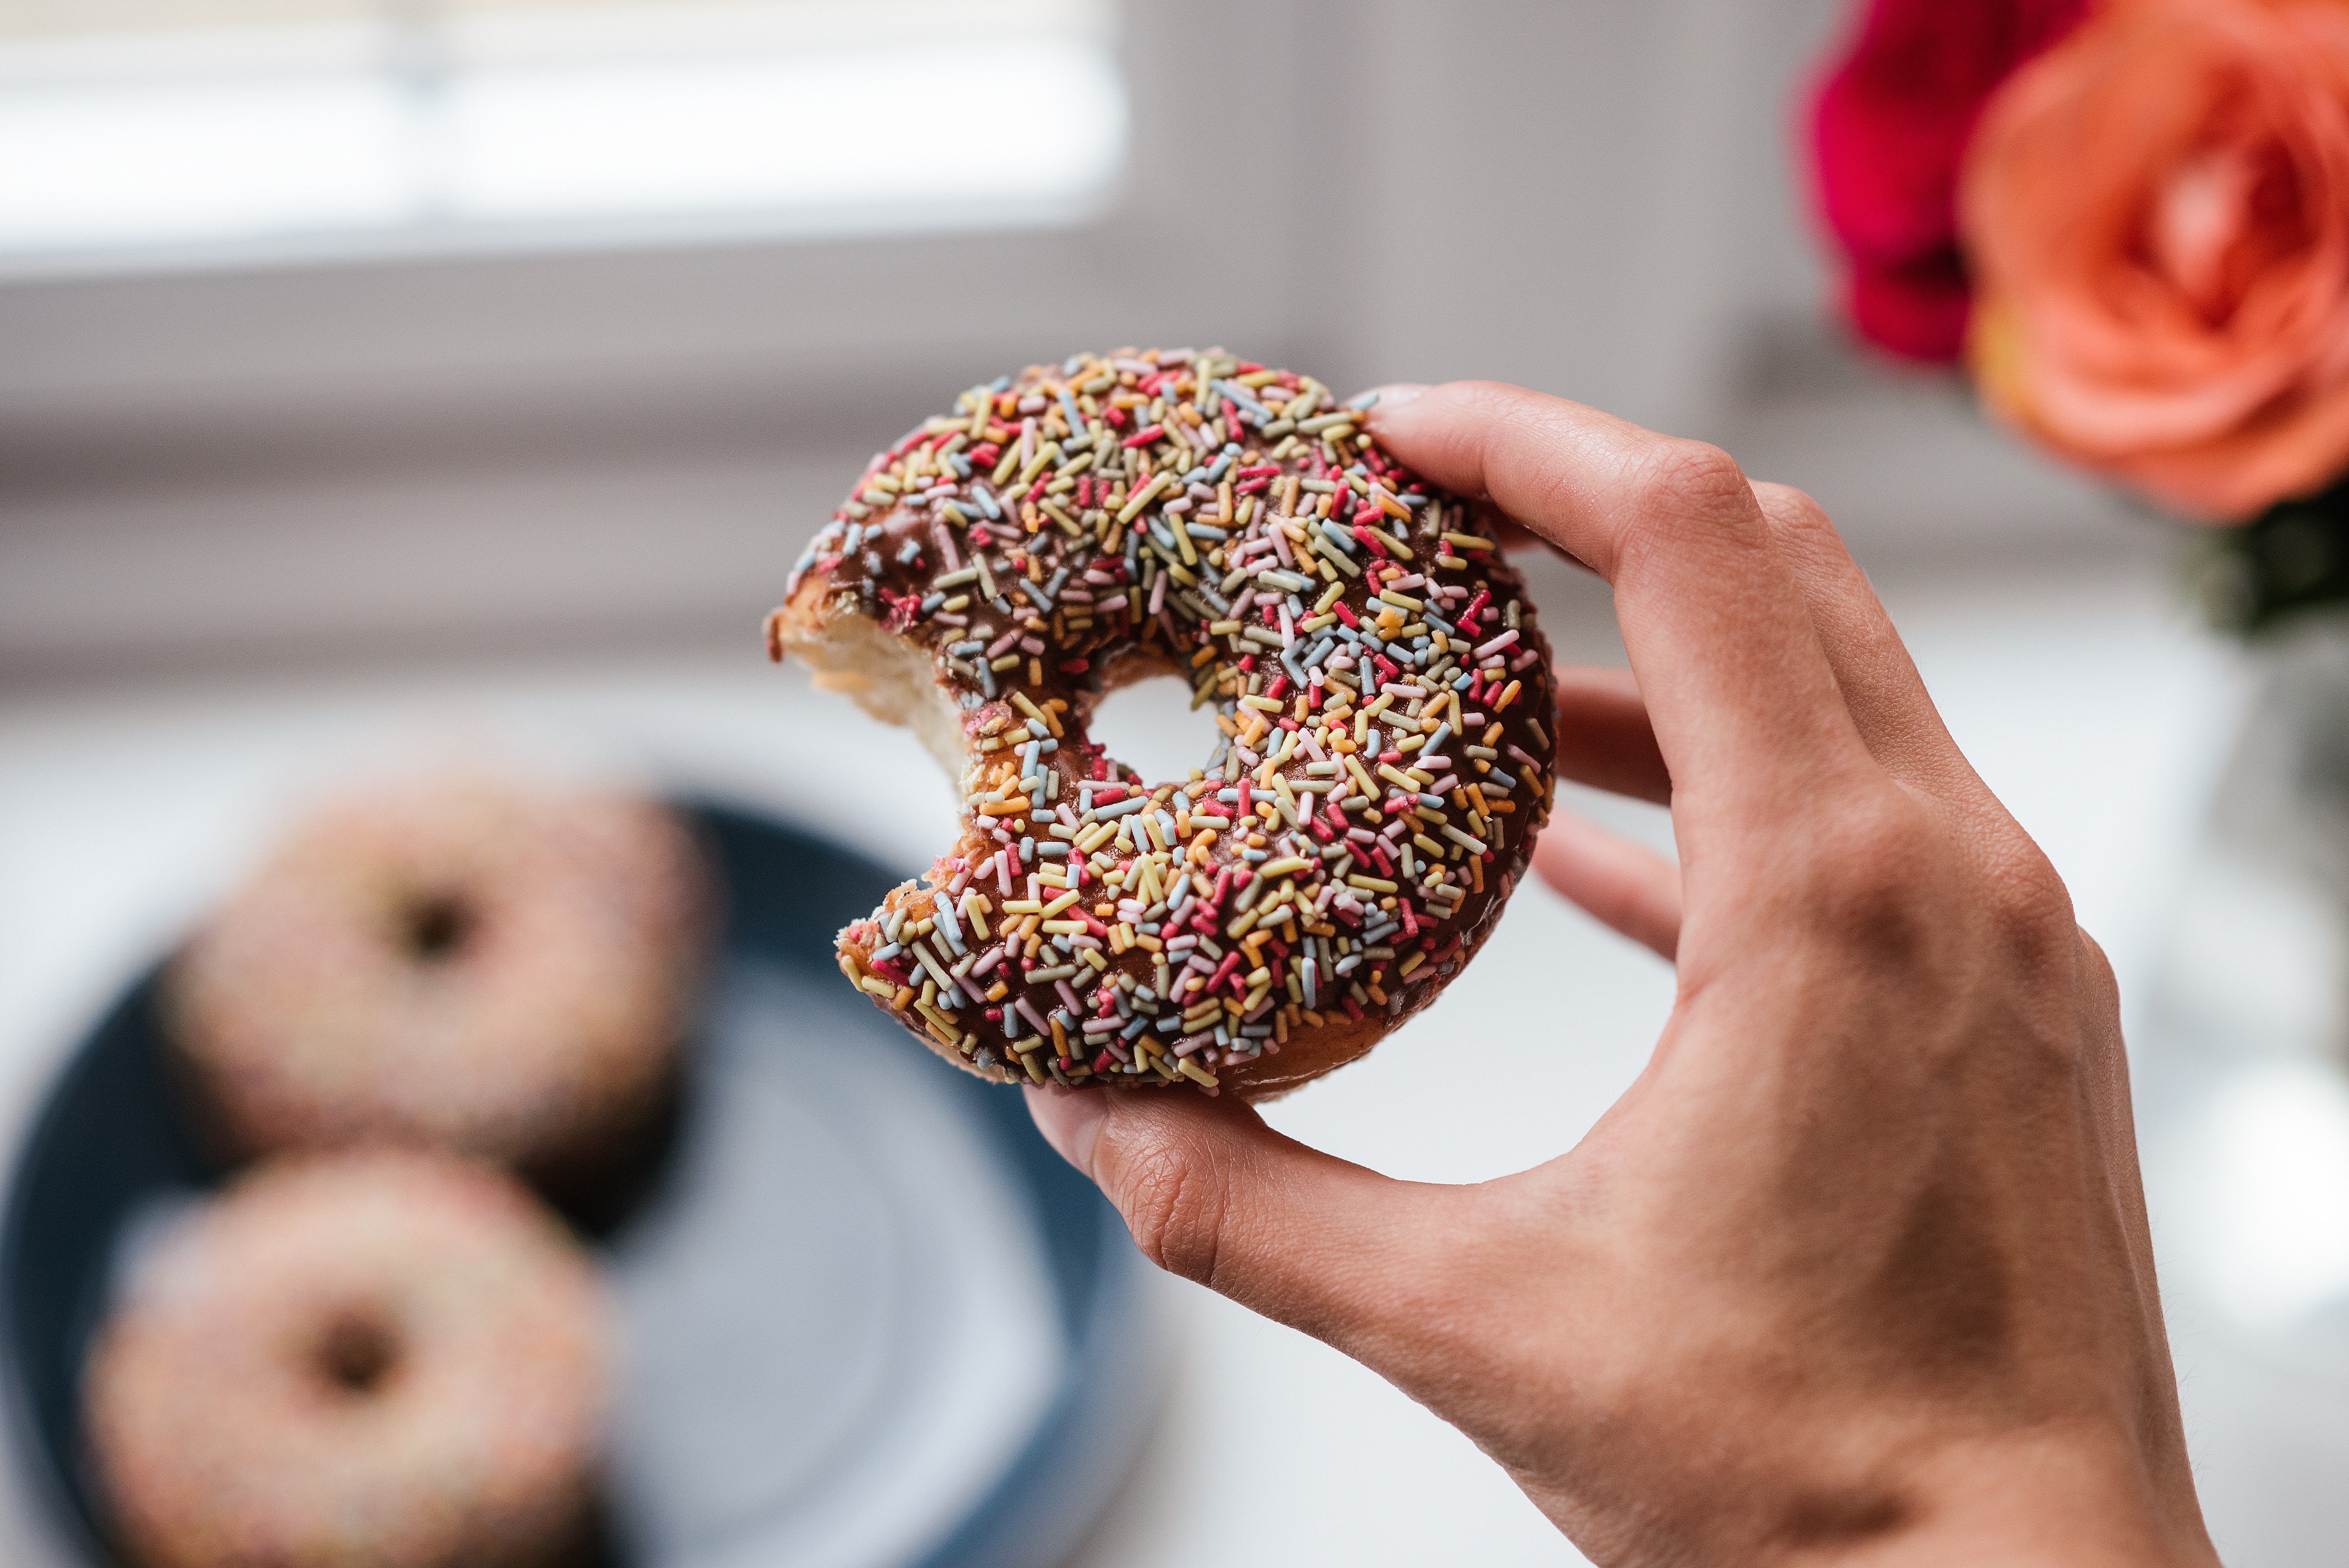
doughnut, cider doughnut, bagel, baking, food, finger food, snack, baked goods